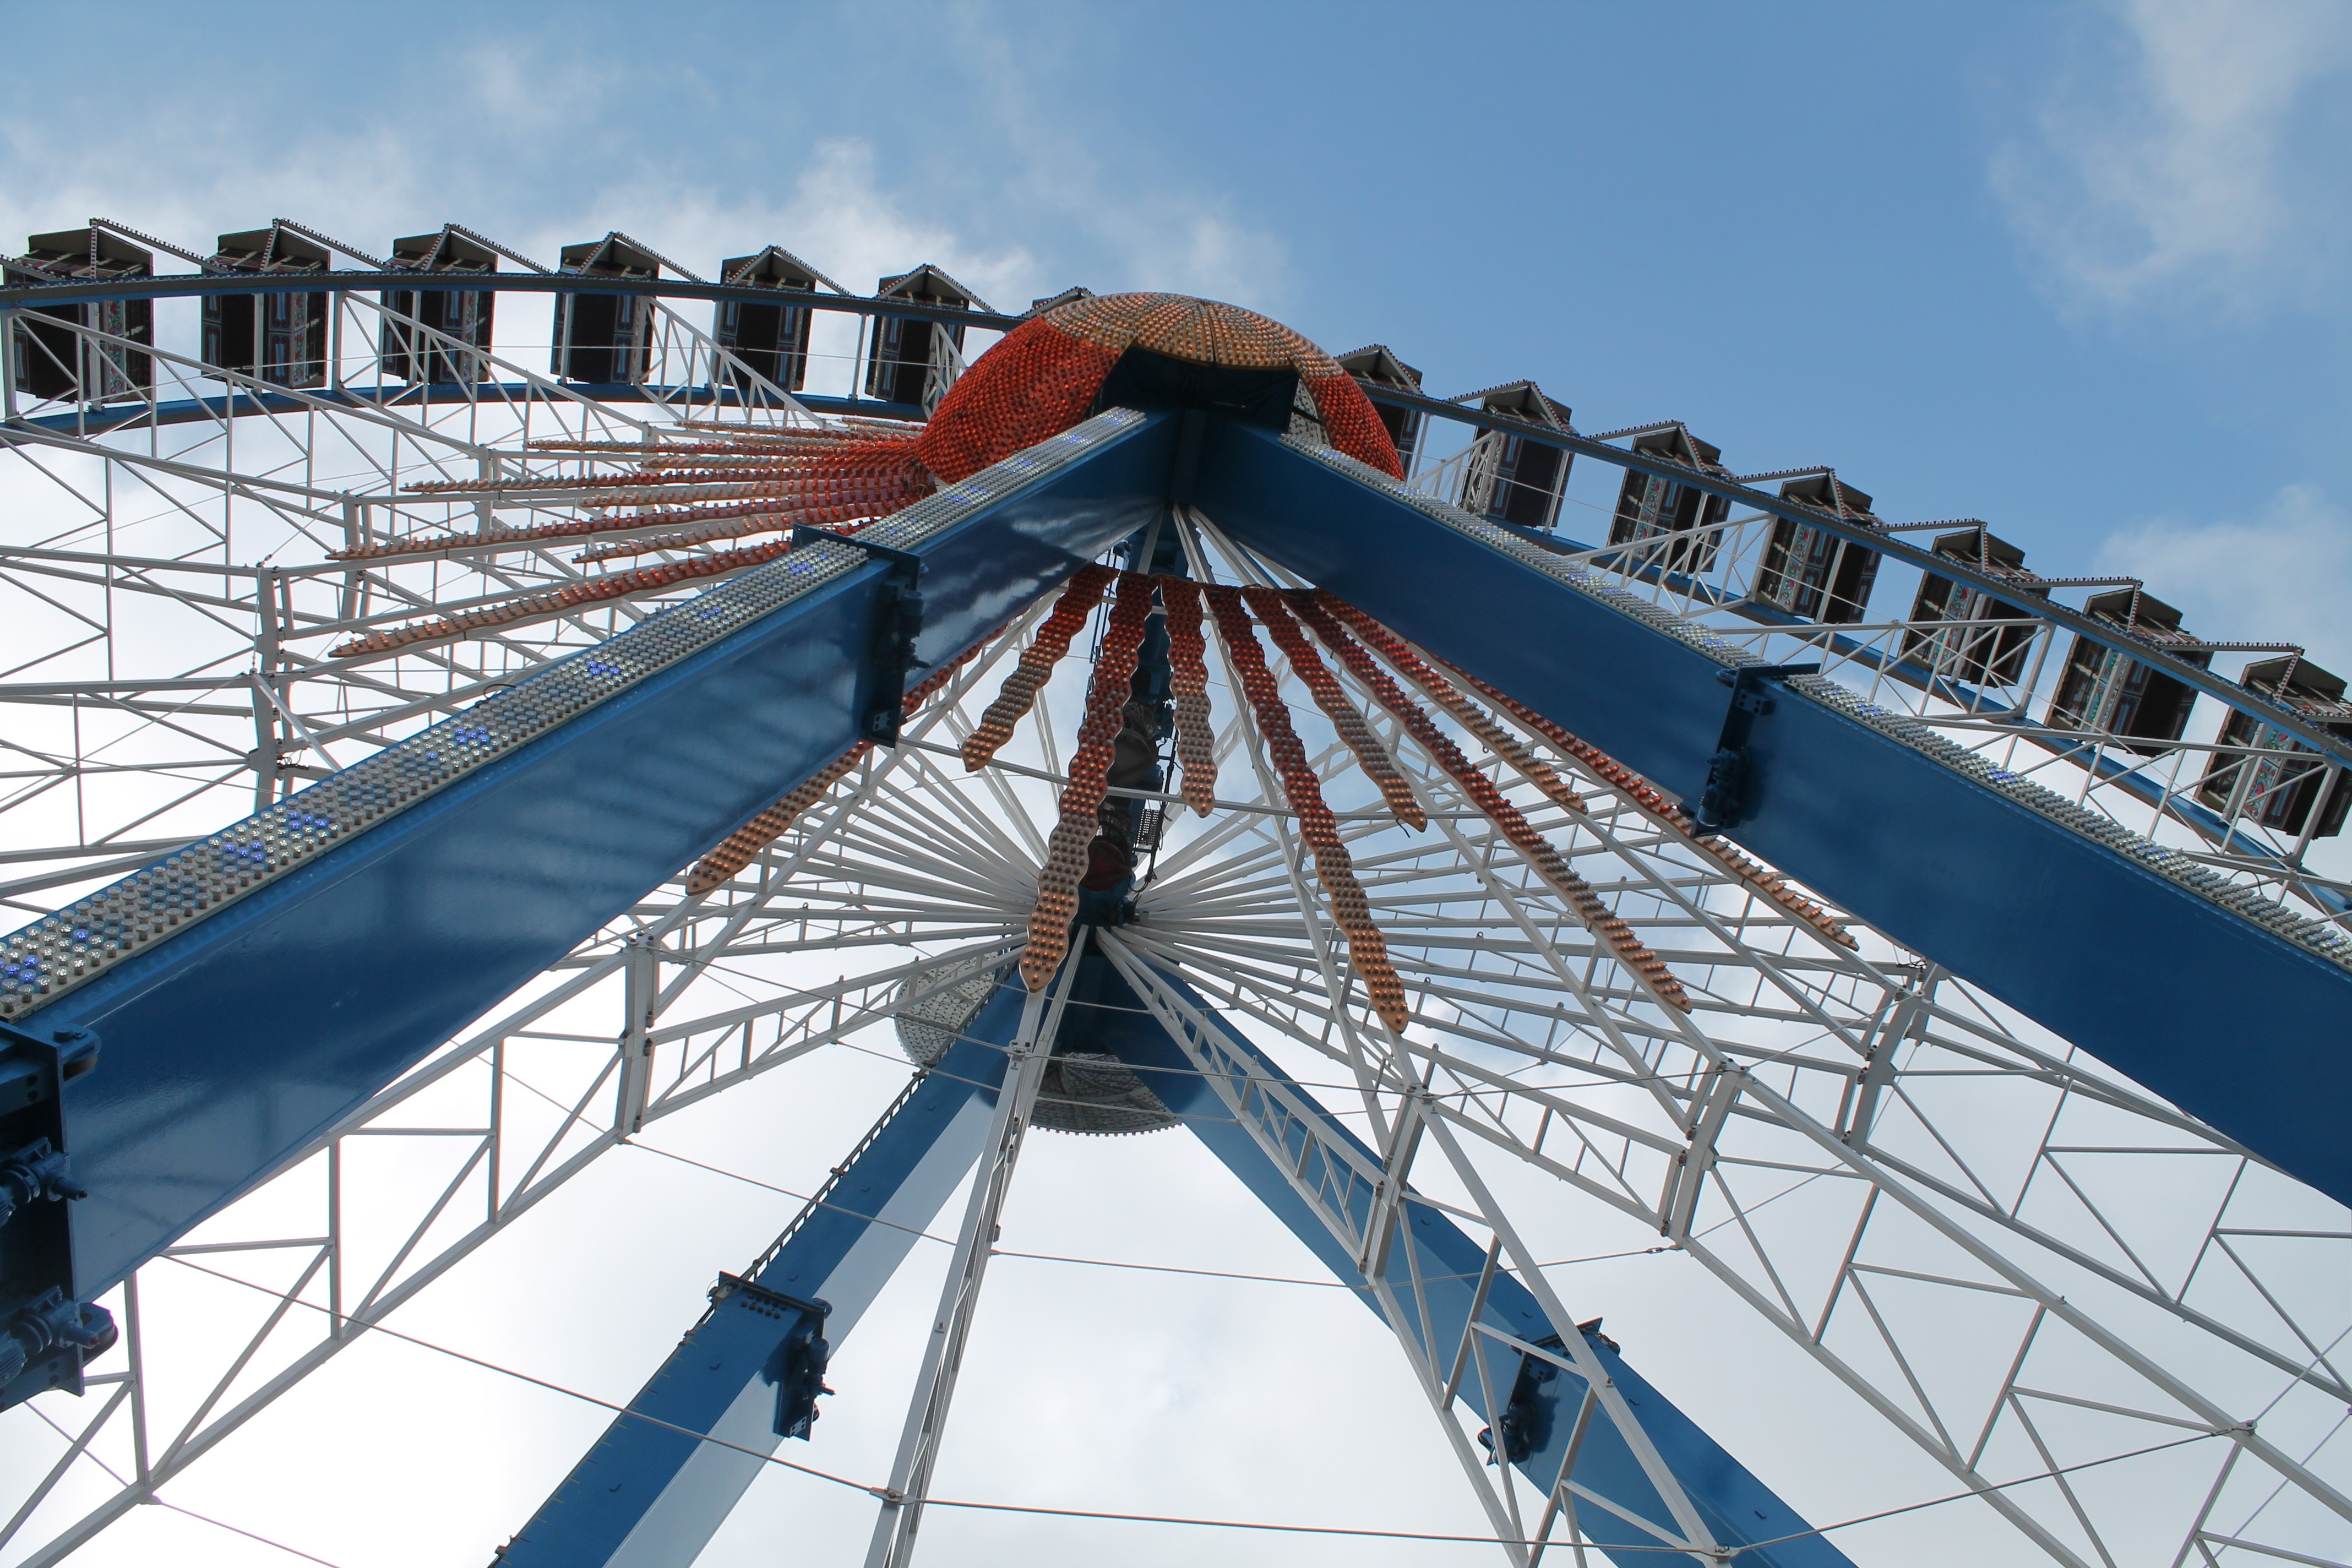
structure, recreation, ferris wheel, amusement park, mast, park, blue, stadium, roller coaster, tourist attraction, fair, oktoberfest, amusement ride, outdoor recreation, nonbuilding structure, sport venue